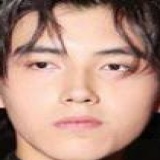
diễn viên Trần Hách